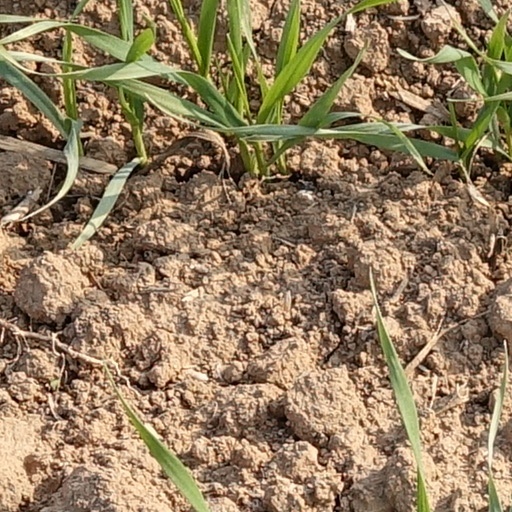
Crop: wheat